K. S. Chithra

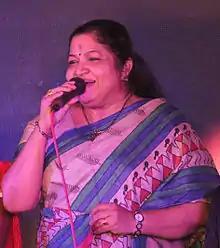
Chithra performing at a concert in 2015

K. S. Chithra was introduced to Malayalam playback by M. G. Radhakrishnan in 1979 who recorded her voice for films and private albums. "Attahasam", "Snehapoorvam" "Meera" and "Njan Ekananu" were the first few films in which she recorded her voice. She also performed live concerts with K. J. Yesudas in India and abroad. The song "Manjal Prasadavum" from the film "Nakhakshathangal" (1986) composed by Bombay Ravi got her the second National Film Award for Best Female Playback Singer. For the same composer, she sang the song "Indupushpam Choodi Nilkum" for the film "Vaishali" (1989) and won her third National Film Award. Her first Kerala State Film Award for Best Singer was for the song ""Poomaname"" from the film "Nirakkoottu" (1985) composed by Shyam. Since then, she has earned wide recognition by singing popular songs under the compositions of Raveendran, Shyam, S. P. Venkitesh, Mohan Sithara, Salil Chowdhury, Kannur Rajan, Ilaiyaraaja, Johnson, Ouseppachan, M. K. Arjunan, A. T. Ummer, Berny Ignatius, M. B. Sreenivasan, Mohan Sithara, Vidyasagar, Ramesh Narayan, Sharreth, M. Jayachandran and Deepak Dev. She is regarded as ""Nightingale of Kerala (Vanambadi)"" and recorded many successful songs in Malayalam. She recorded a number of songs for the composer S. P. Venkitesh and her maximum duet songs in Malayalam are with K. J. Yesudas and M. G. Sreekumar. As of 2017, she has won the Kerala State Awards for the record 16 times. Her latest song ""Theerame"" from the movie "Malik" (2021) became another awesome hit in Malayalam Music Industry.